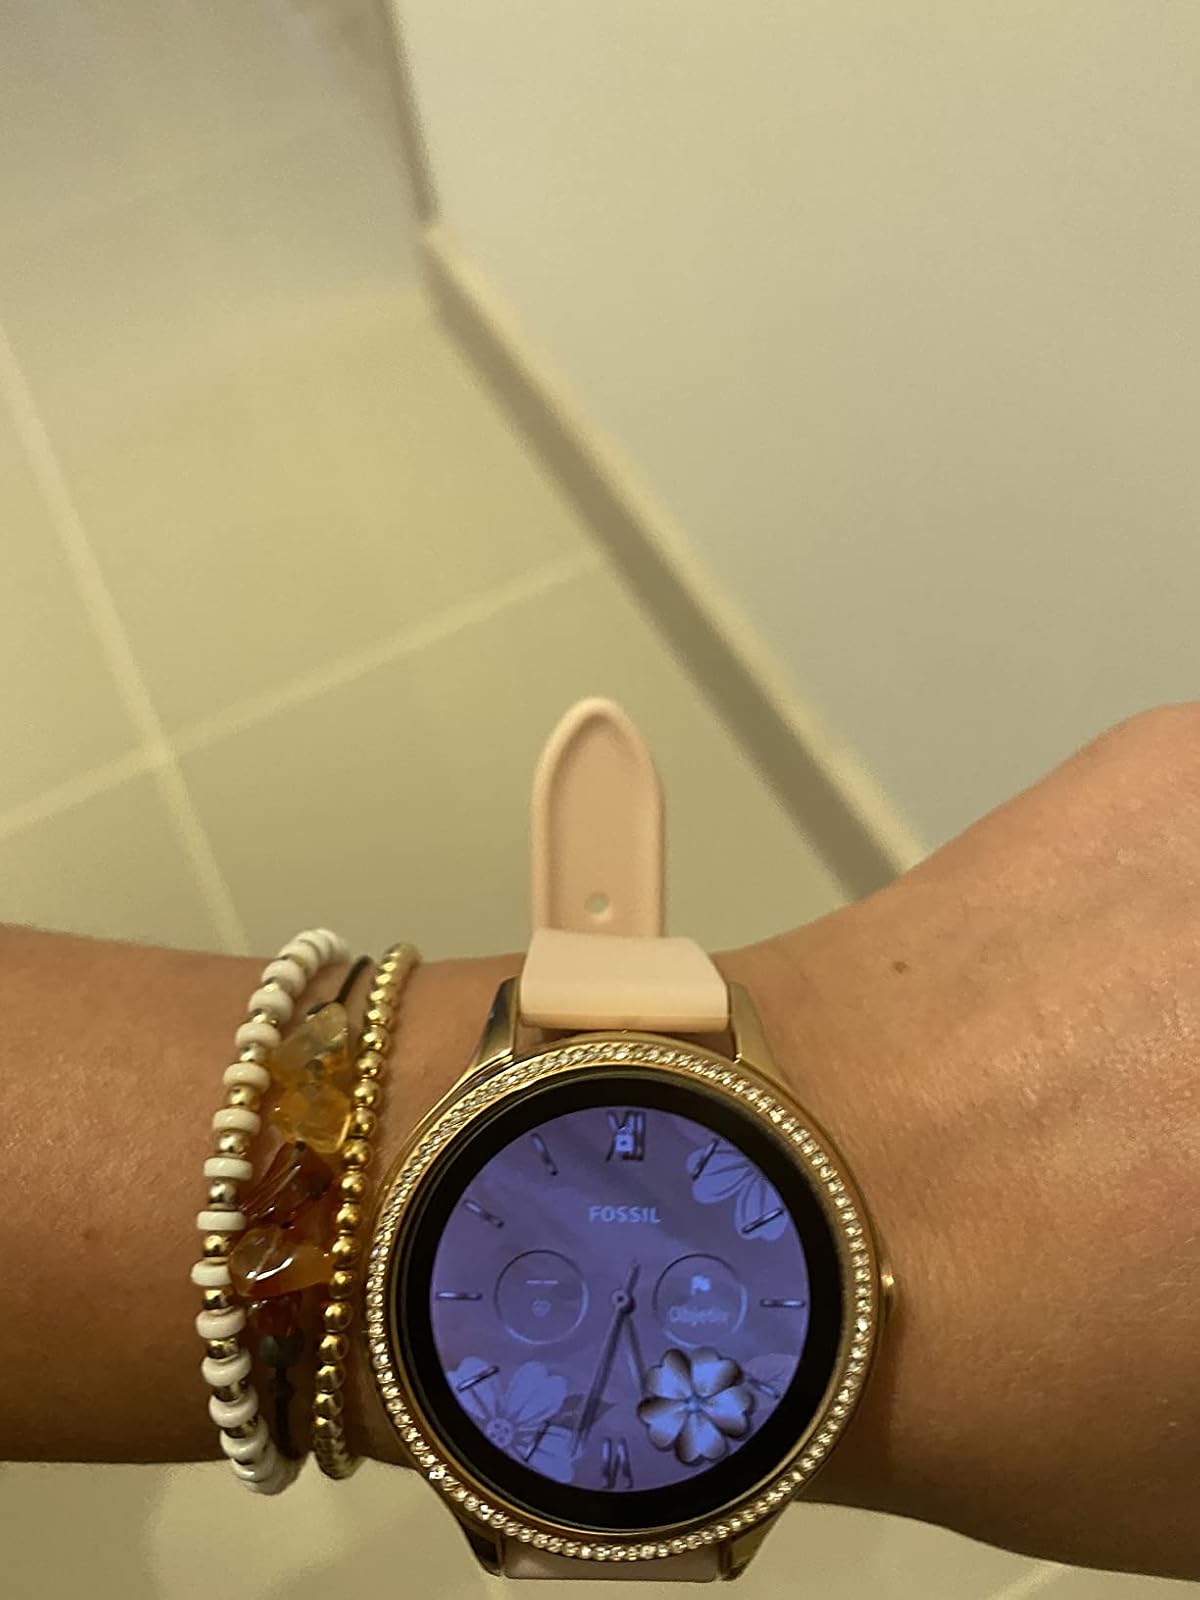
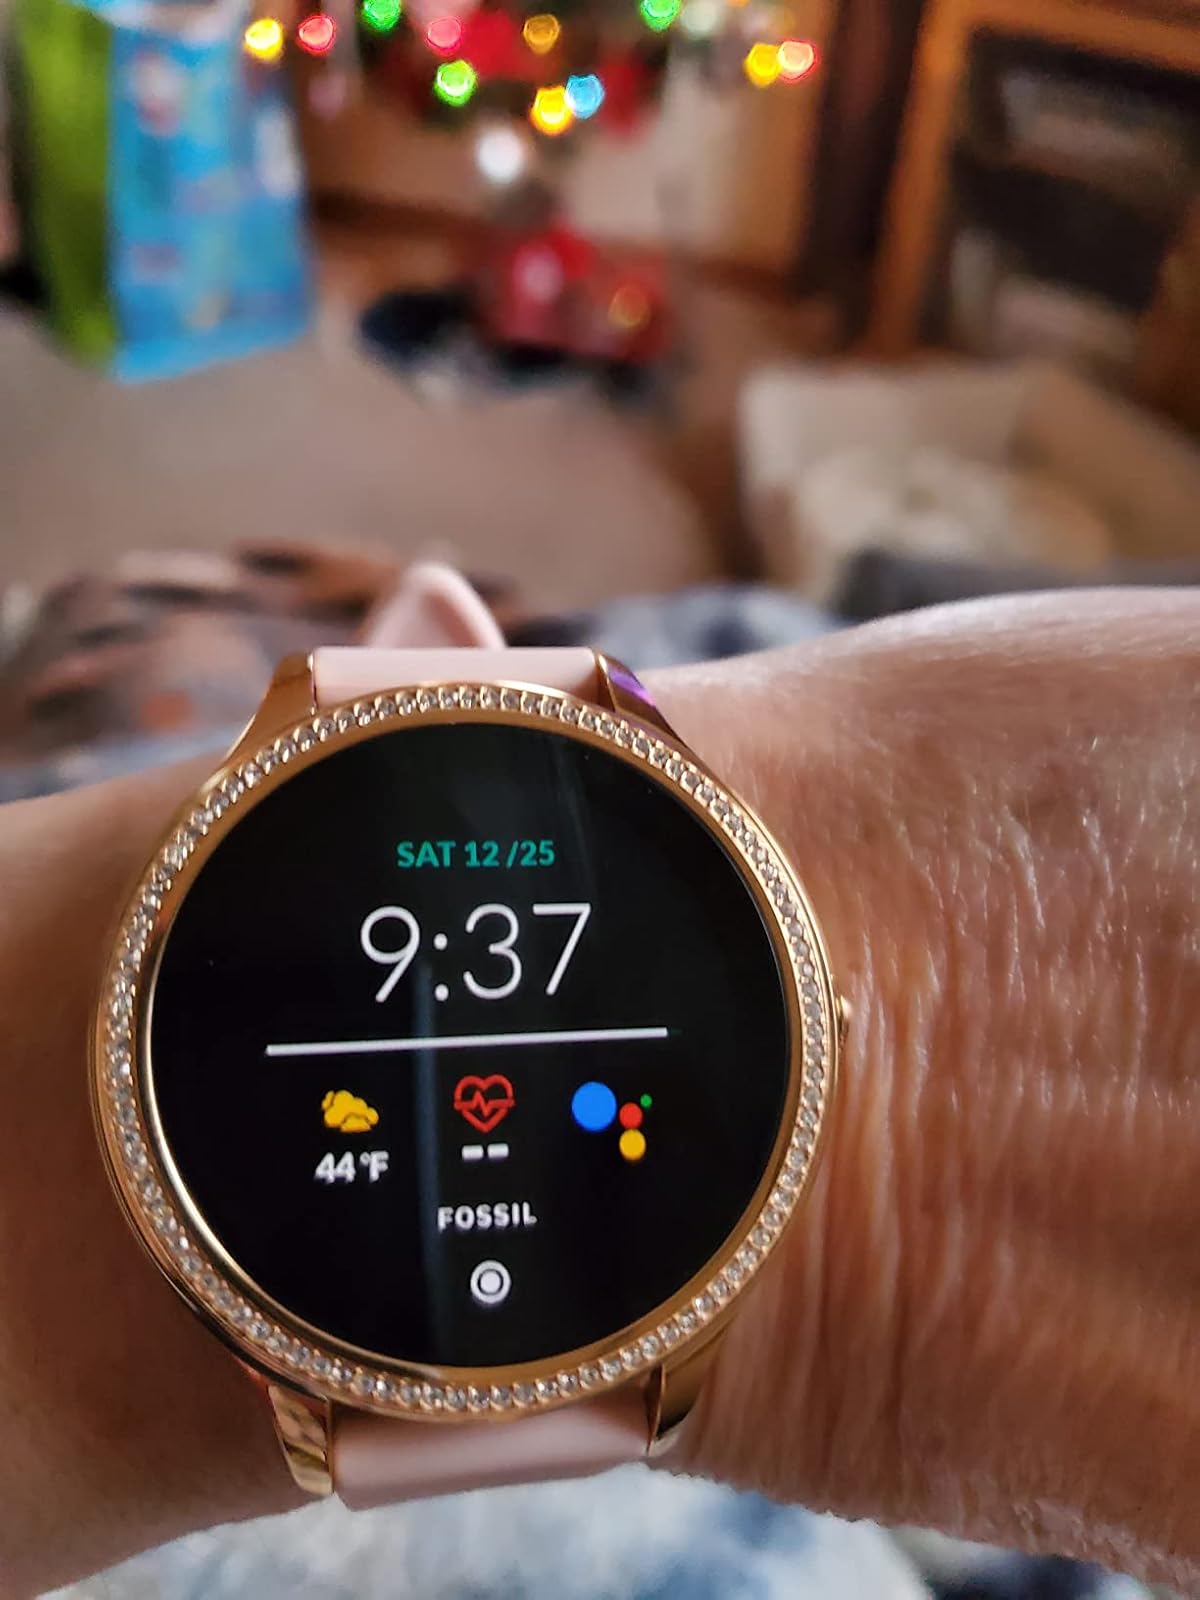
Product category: smartwatch
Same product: yes